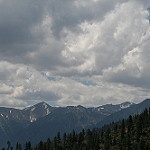
Scene: Outdoor